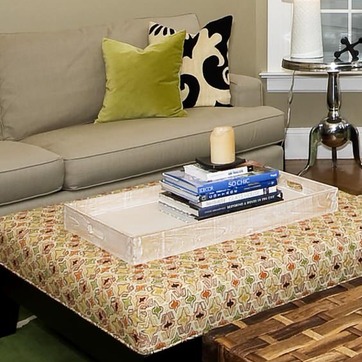
Material: paper